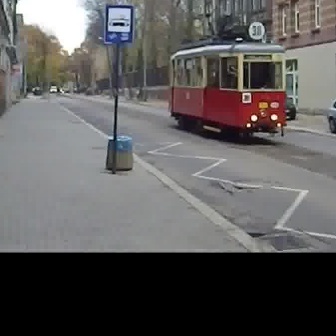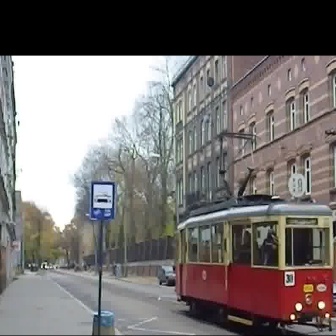
  Please identify the target specified by the bounding box [167,20,284,137] in the first image and locate it in the second image. Return the coordinates in [x_min,y_min,x_max,y_max] format.
Answer: [174,173,335,334]